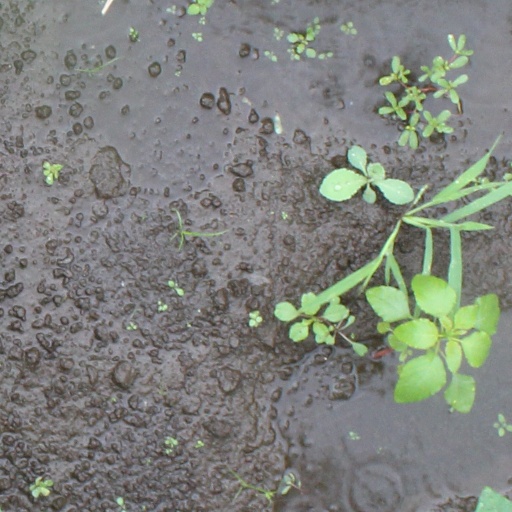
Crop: soybean